Michael Kors

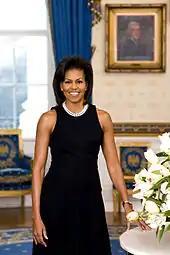
First Lady Michelle Obama's first term official portrait showing her wearing a dress designed by Kors

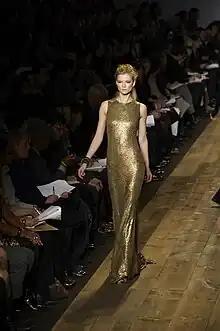
A dress by Michael Kors modeled by Kasia Struss, 2010

Among the celebrities who have dressed in Kors' designs are Nicole Kidman,Tiffany Haddish, Reese Witherspoon, Lupita Nyong'o, Olivia Wilde, Blake Lively, Kate Hudson, Rene Russo, Jennifer Lawrence, Taylor Swift, Kate Middleton, Hillary Clinton, Angelina Jolie, Jennifer Lopez, Emily Blunt, Kristen Stewart, Ariana DeBose, Vice President Kamala Harris, Heidi Klum, Catherine Zeta-Jones, Sigourney Weaver and Ciara. Michelle Obama wore a black sleeveless dress from the designer for her first term official portrait as First Lady and later sported Kors again at the 2015 State of the Union address.